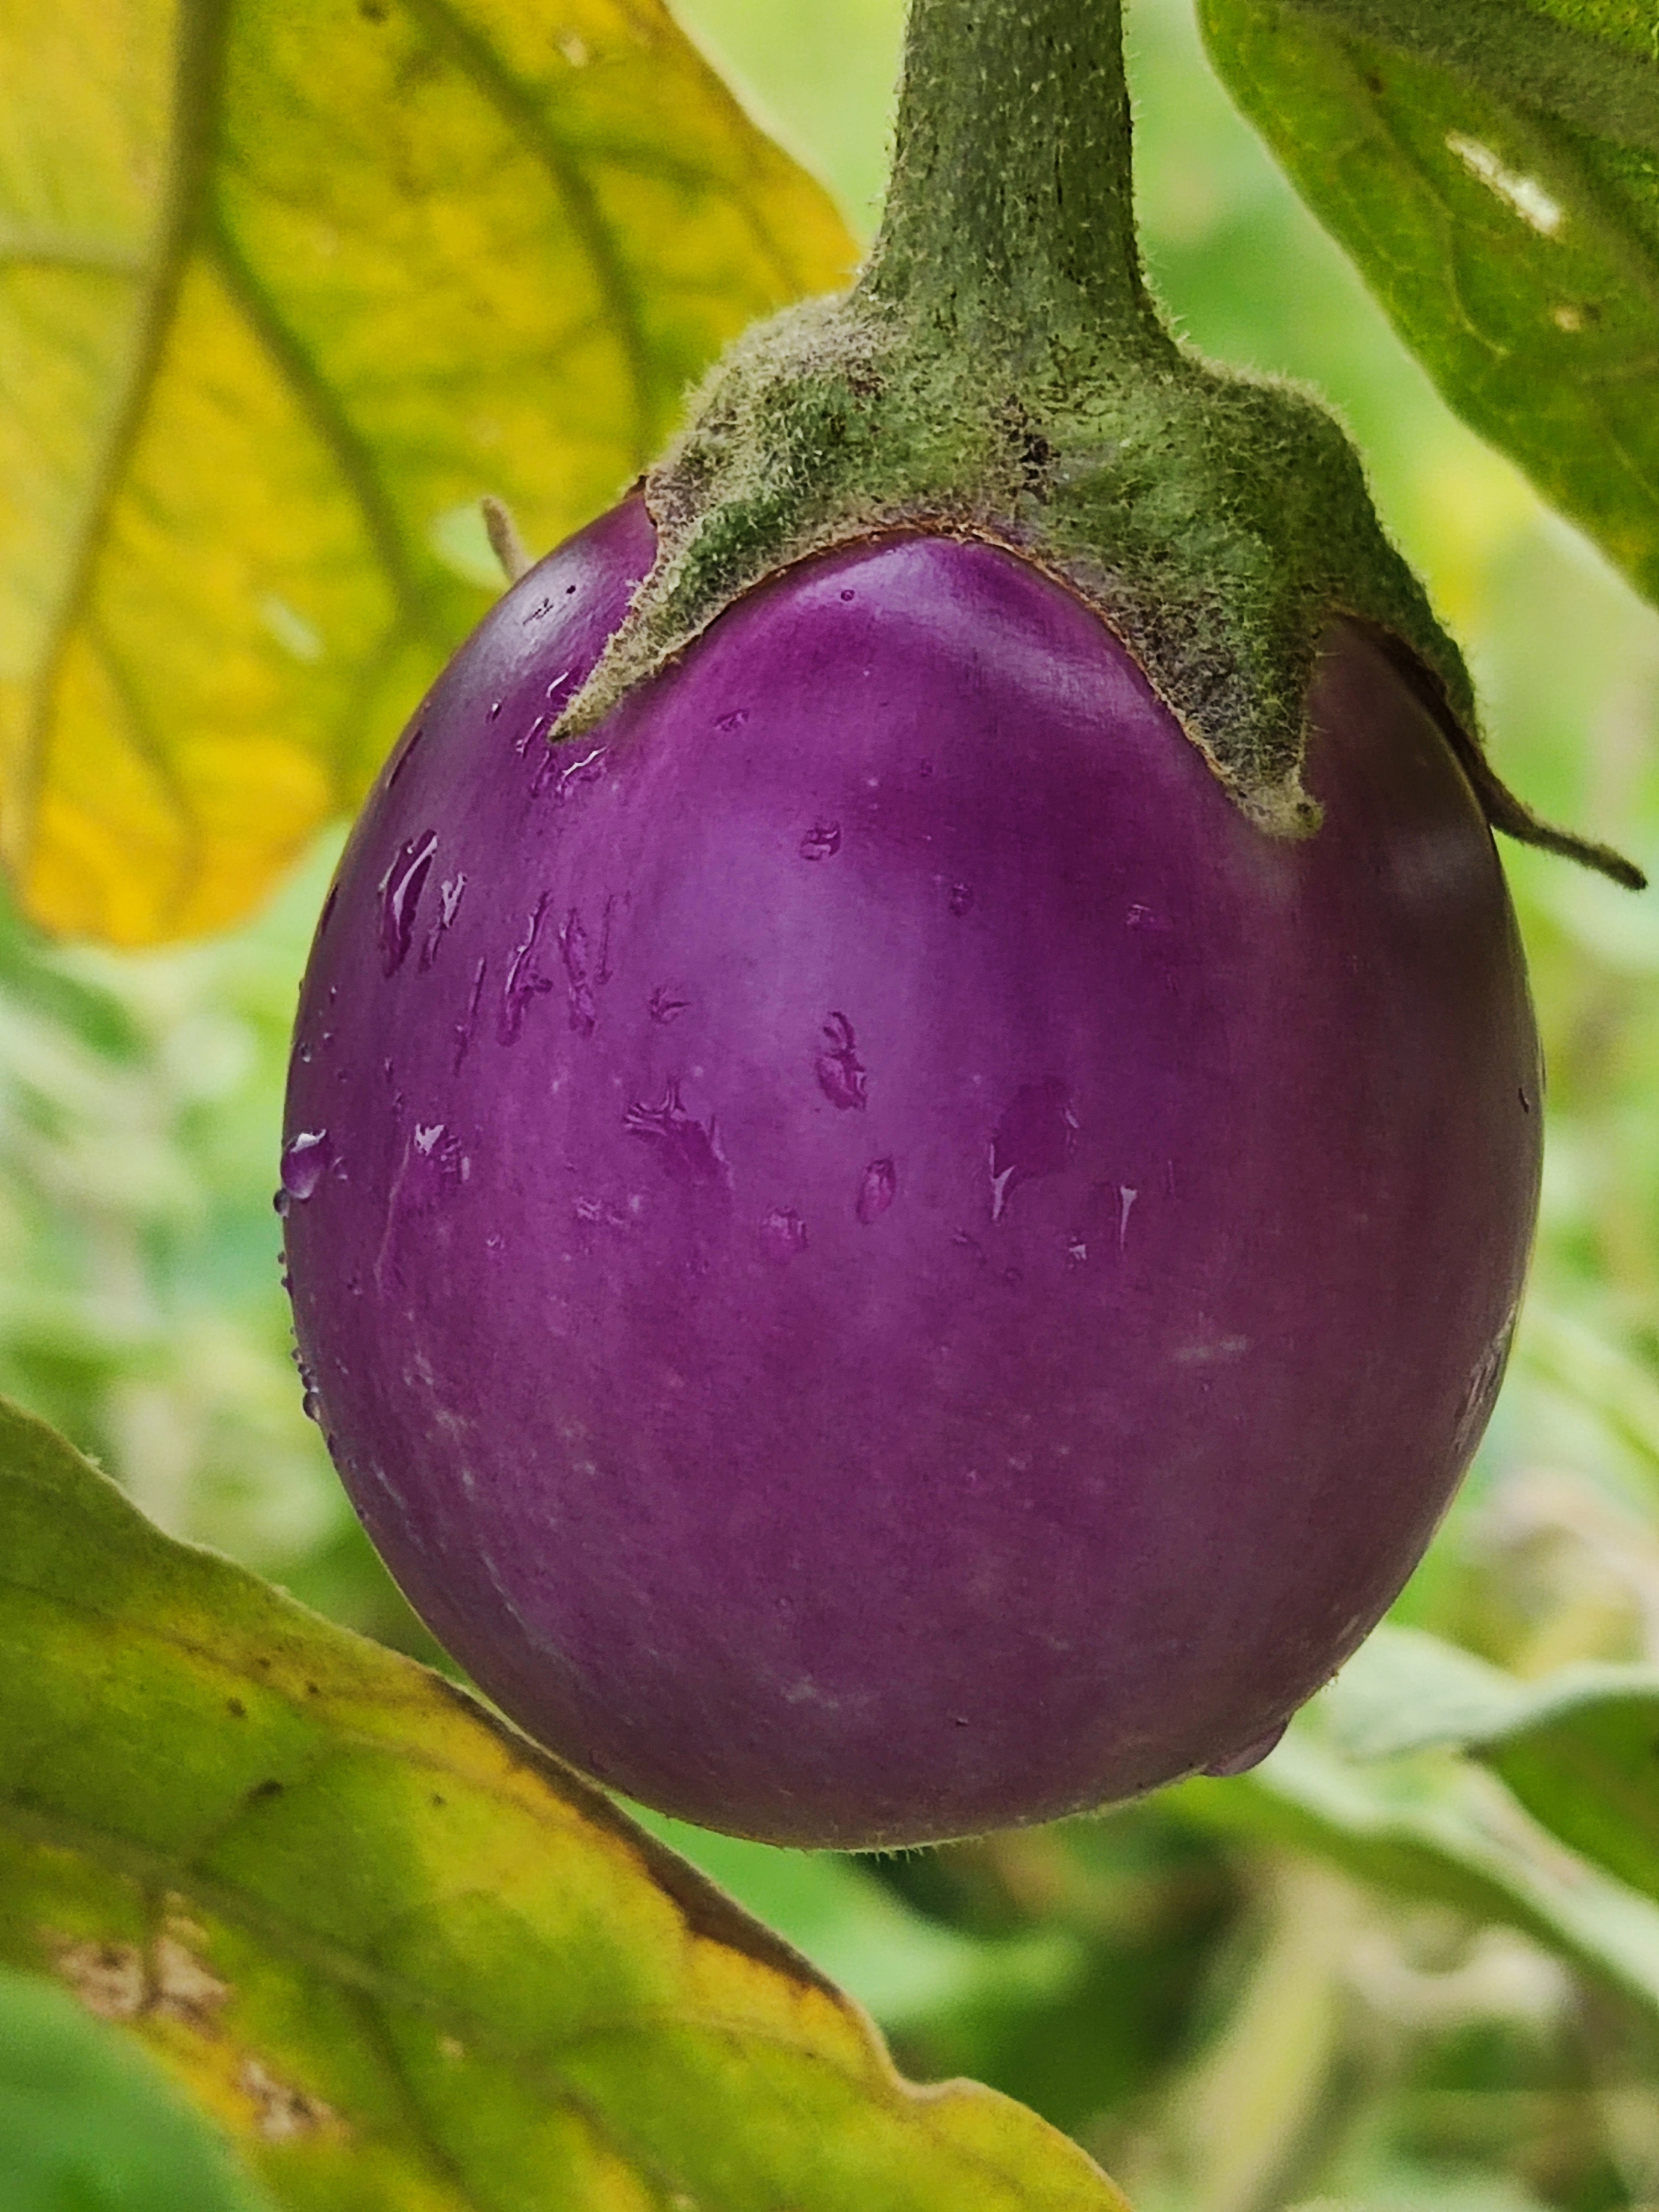
Label: Healty Brinjal